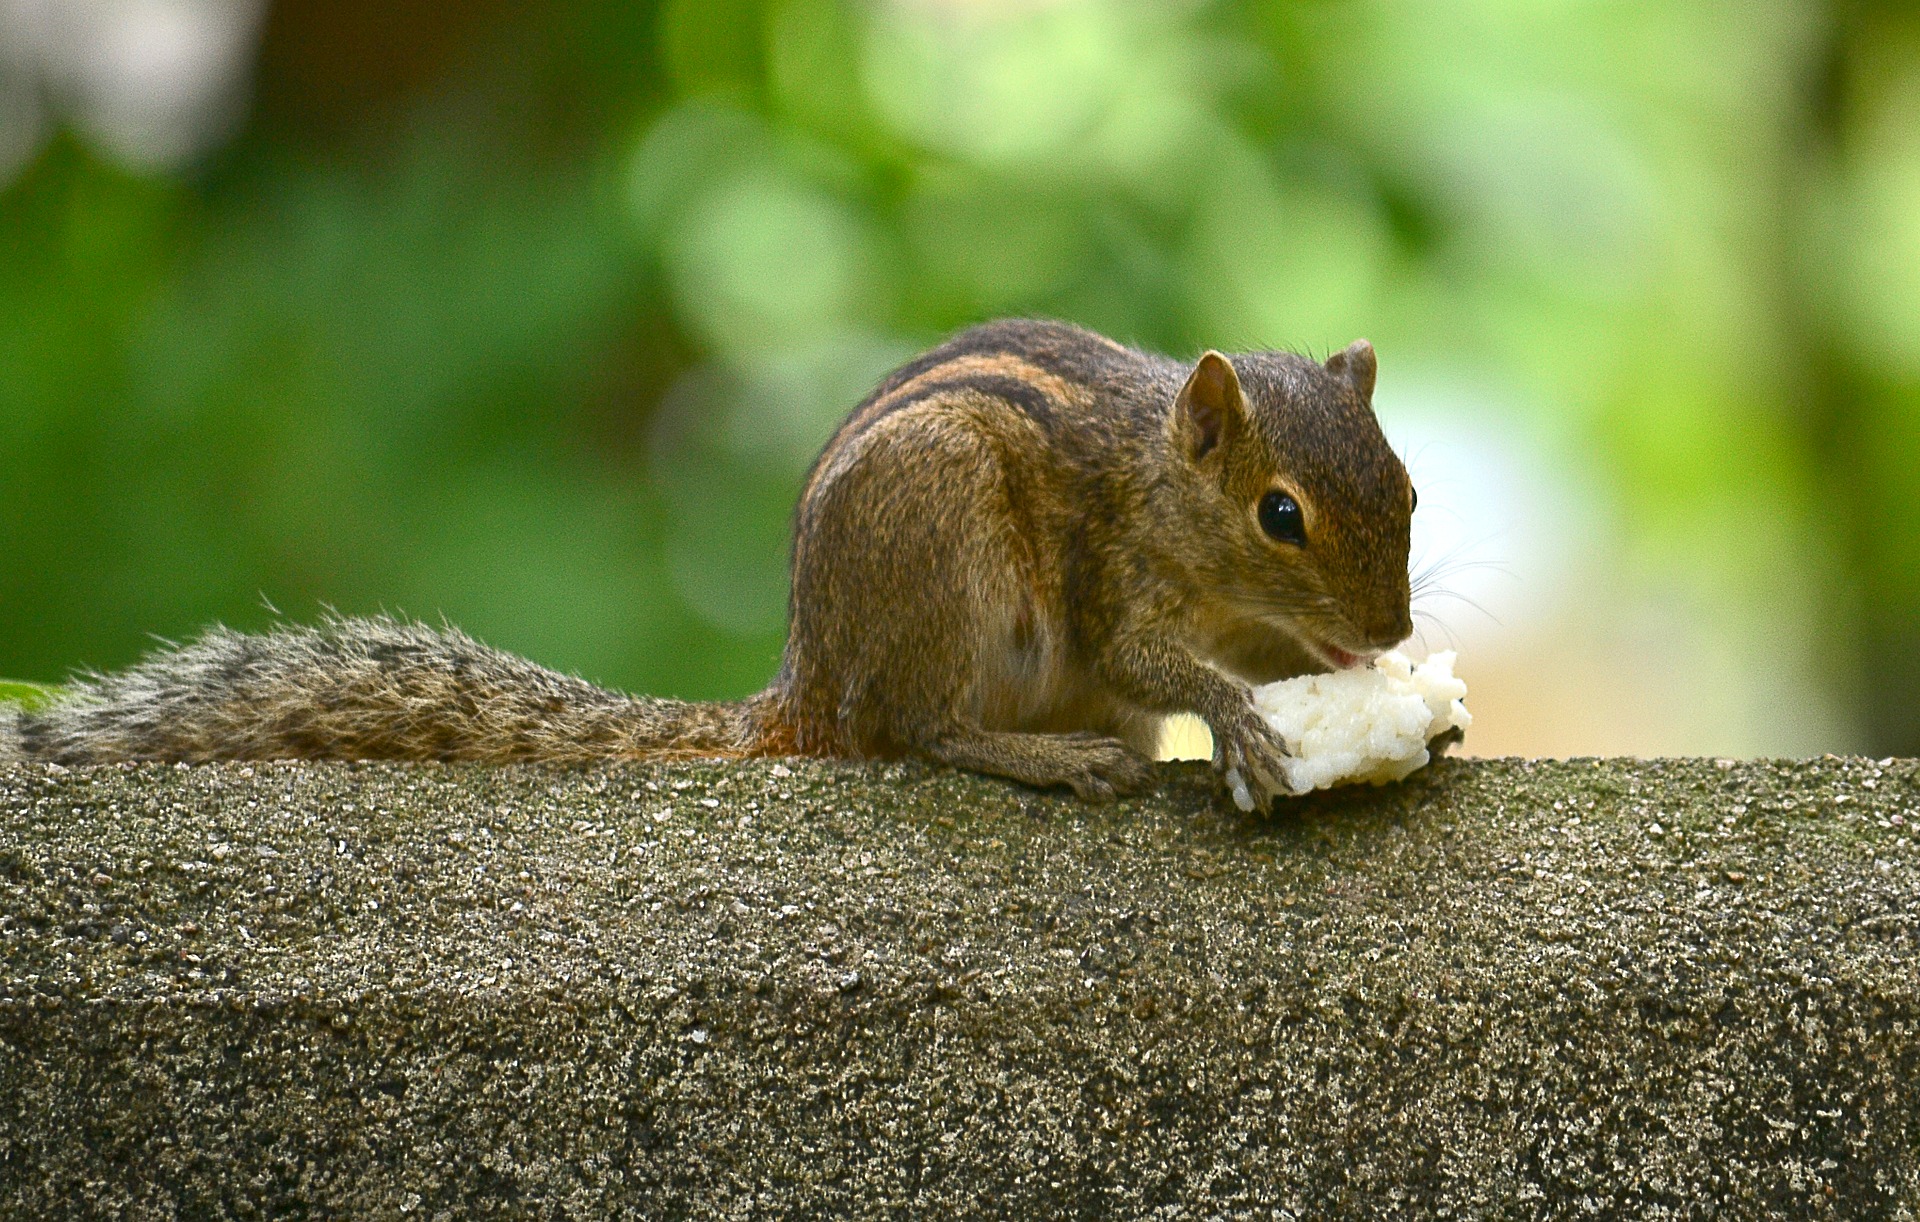
nature, animal, wildlife, mammal, squirrel, rodent, fauna, whiskers, vertebrate, chipmunk, sri lanka, ceylon, fox squirrel, mawanella